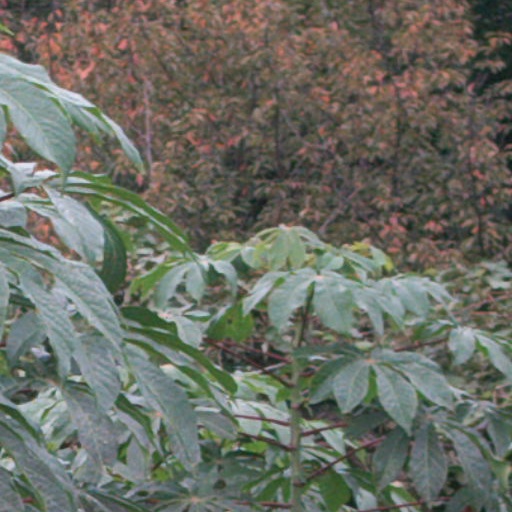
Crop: cassava